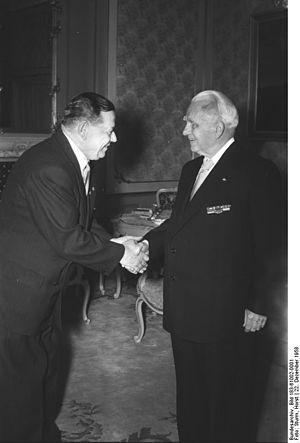
Reinhold Friedrich Wilhelm Pieck est un homme politique allemand.